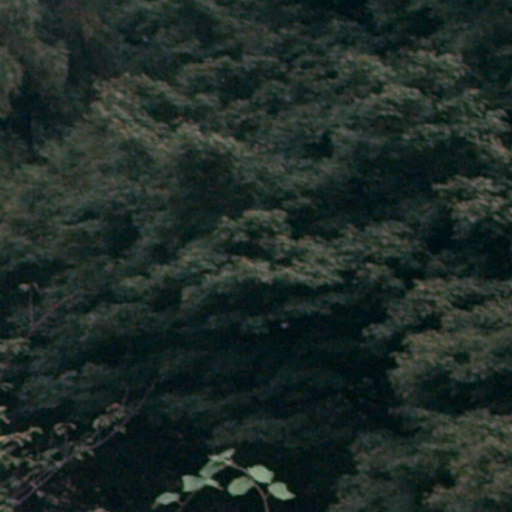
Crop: cassava